Answer in natural language. Estimate the real world distances between objects in the image. Which object is closer to sleek silver floor lamp with white drum shade (marked A), beds shadow with a blue floor (marked B) or blue and silver cone-shaped bat (marked C)? Choose between the following options: blue and silver cone-shaped bat (marked C) or beds shadow with a blue floor (marked B)
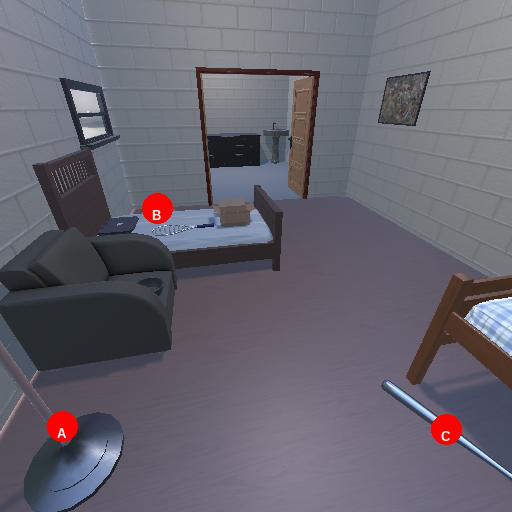
<answer>beds shadow with a blue floor (marked B)</answer>